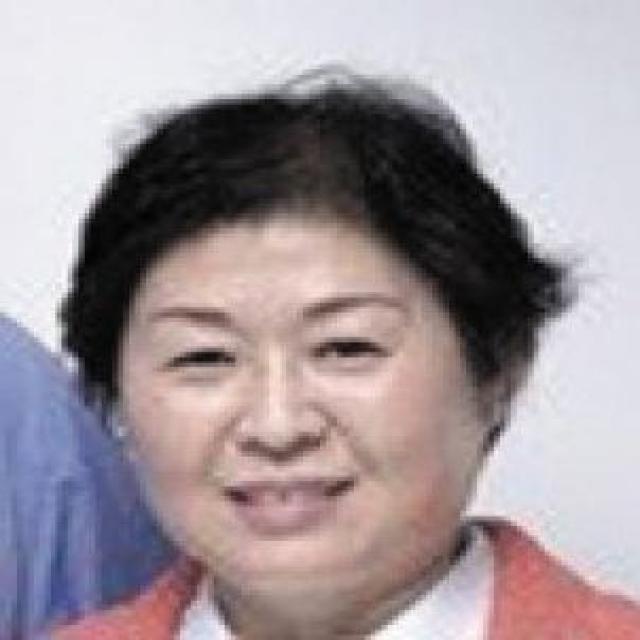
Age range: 45-64